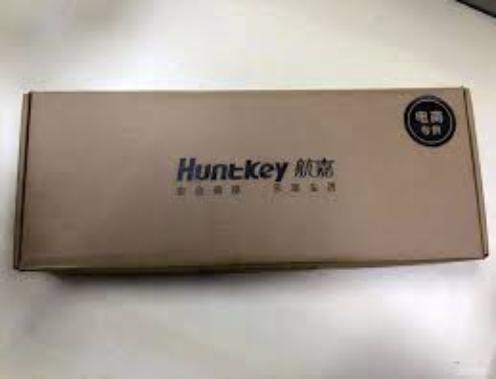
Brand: huntkey
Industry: Food